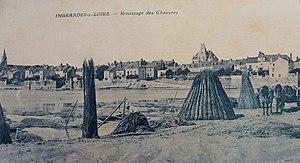
Le rouissage du chanvre à Ingrandes-sur-Loire au début du XXe siècle (carte postale)
Le rouissage est la macération que l'on fait subir aux plantes textiles telles que le lin ou le chanvre, pour faciliter la séparation de l'écorce filamenteuse avec la tige. Le rouissage désigne aussi la macération humide de plantes alimentaires telles que le manioc ou le Haricot de Lima, favorisant leur fermentation microbienne afin de détruire les glucosinolates cyanogènes toxiques, et évite en particulier pour le manioc, la libération de cyanure rendant la racine fraîche impropre à la consommation humaine.
Ingrandes-Le Fresne sur Loire est, depuis le 1ᵉʳ janvier 2016, une commune nouvelle française située dans le département de Maine-et-Loire et la région des Pays de la Loire.